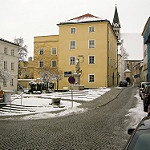
Scene: Outdoor